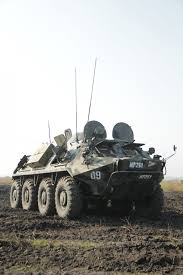
Label: BTR-60